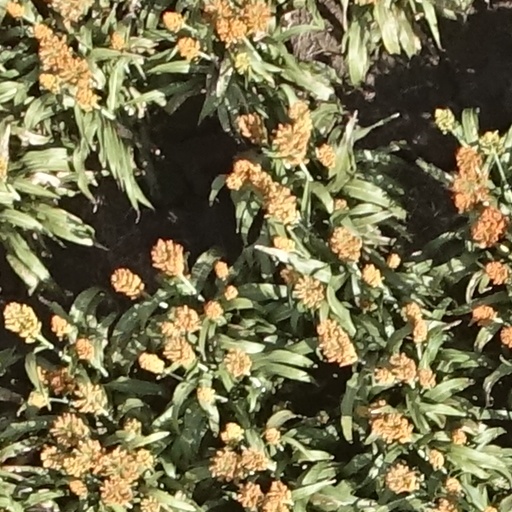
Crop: sorghum